Naiara Egozkue

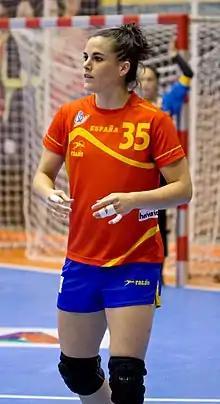
Egozkue in 2013

Naiara Egozkue Extremado (born 21 October 1983) is a Spanish handball player for CB Atlético Guardés and the Spanish national team.